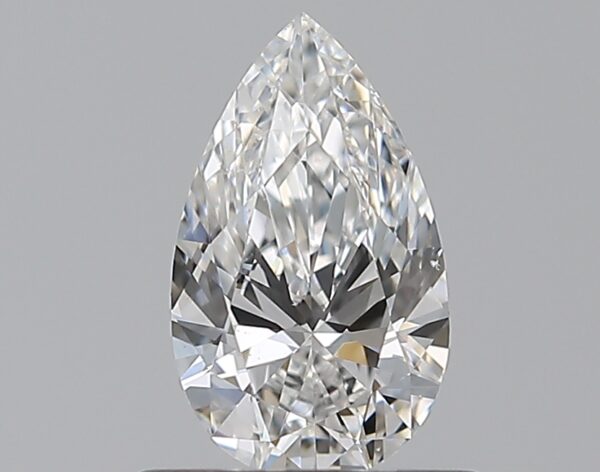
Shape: pear
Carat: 0.5
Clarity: VS2
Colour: E
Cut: EX
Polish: EX
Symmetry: VG
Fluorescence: N
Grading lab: GIA
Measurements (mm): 7.33 x 4.34 x 2.65